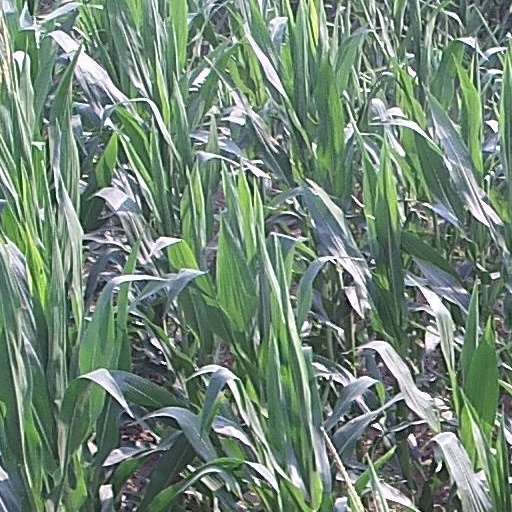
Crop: maize; corn